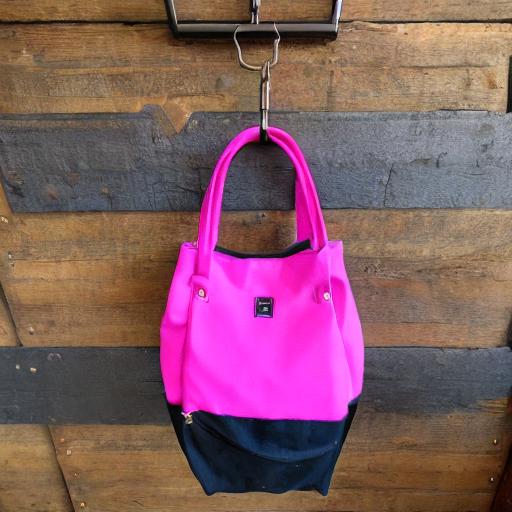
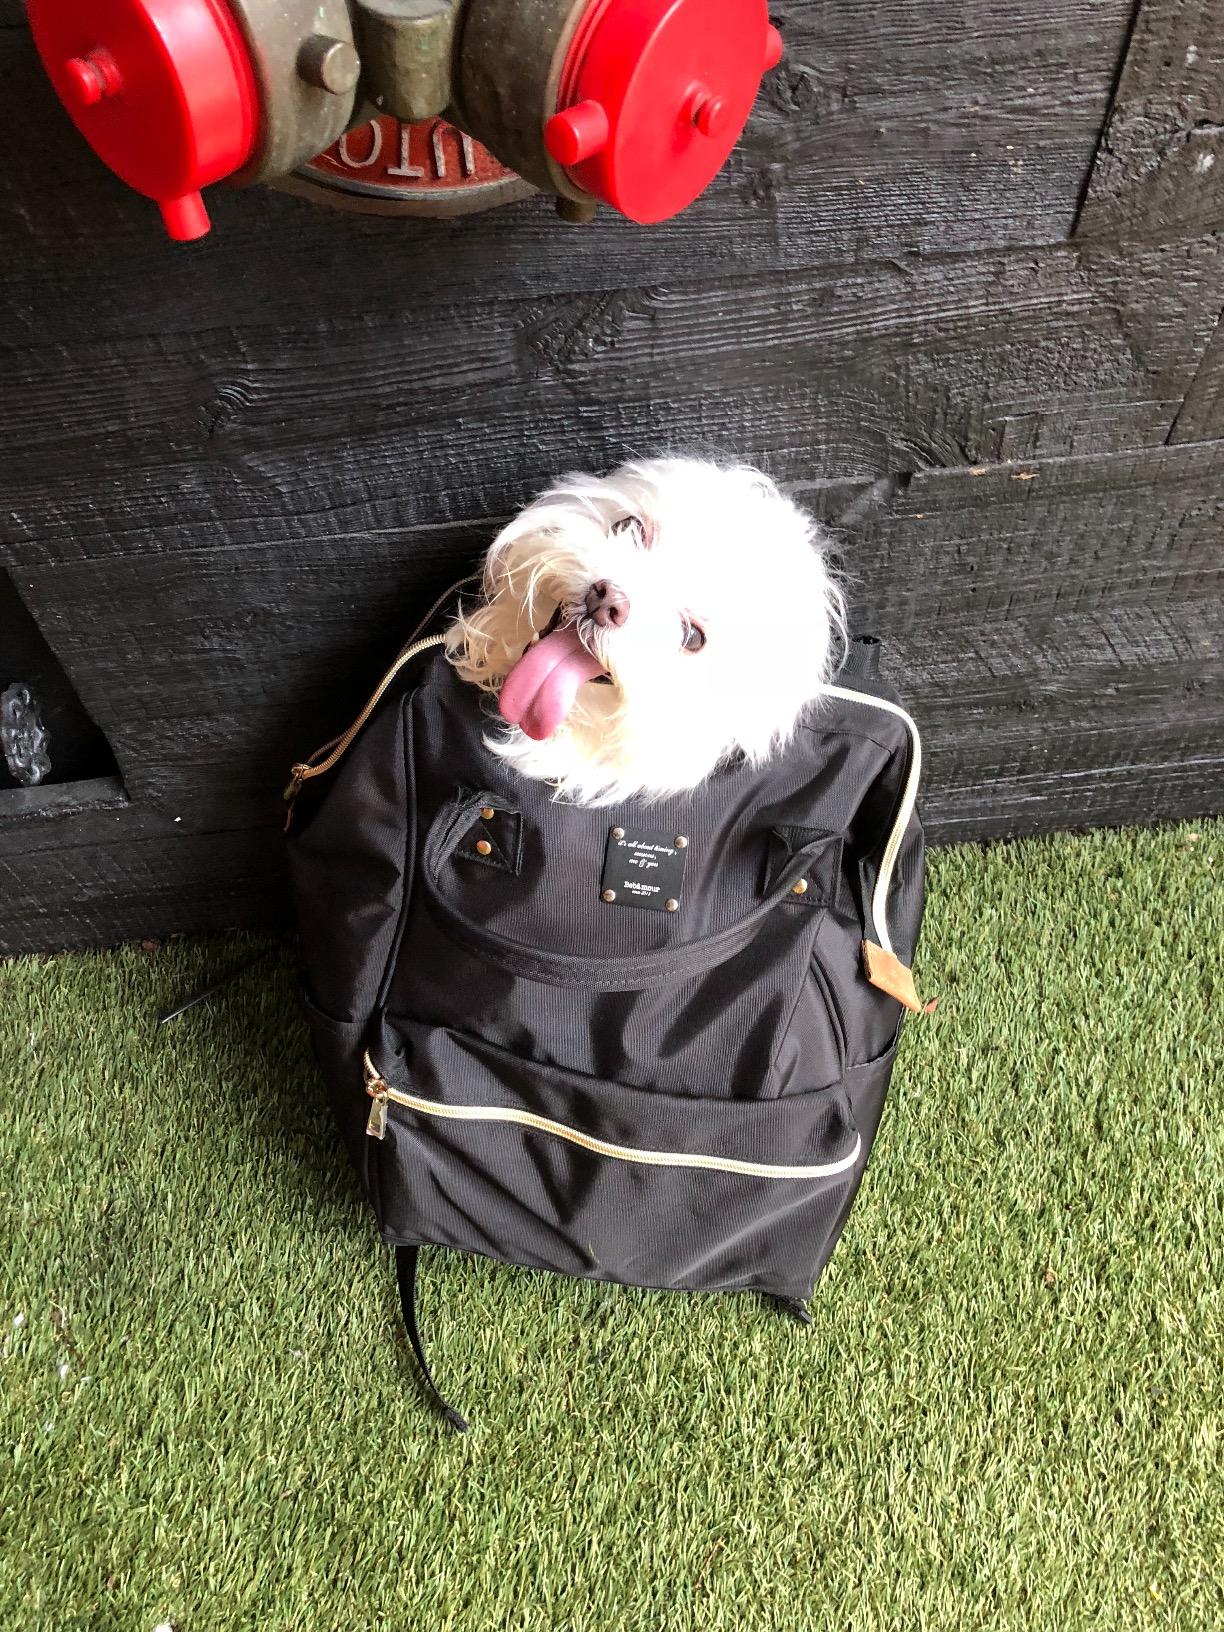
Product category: bag
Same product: no